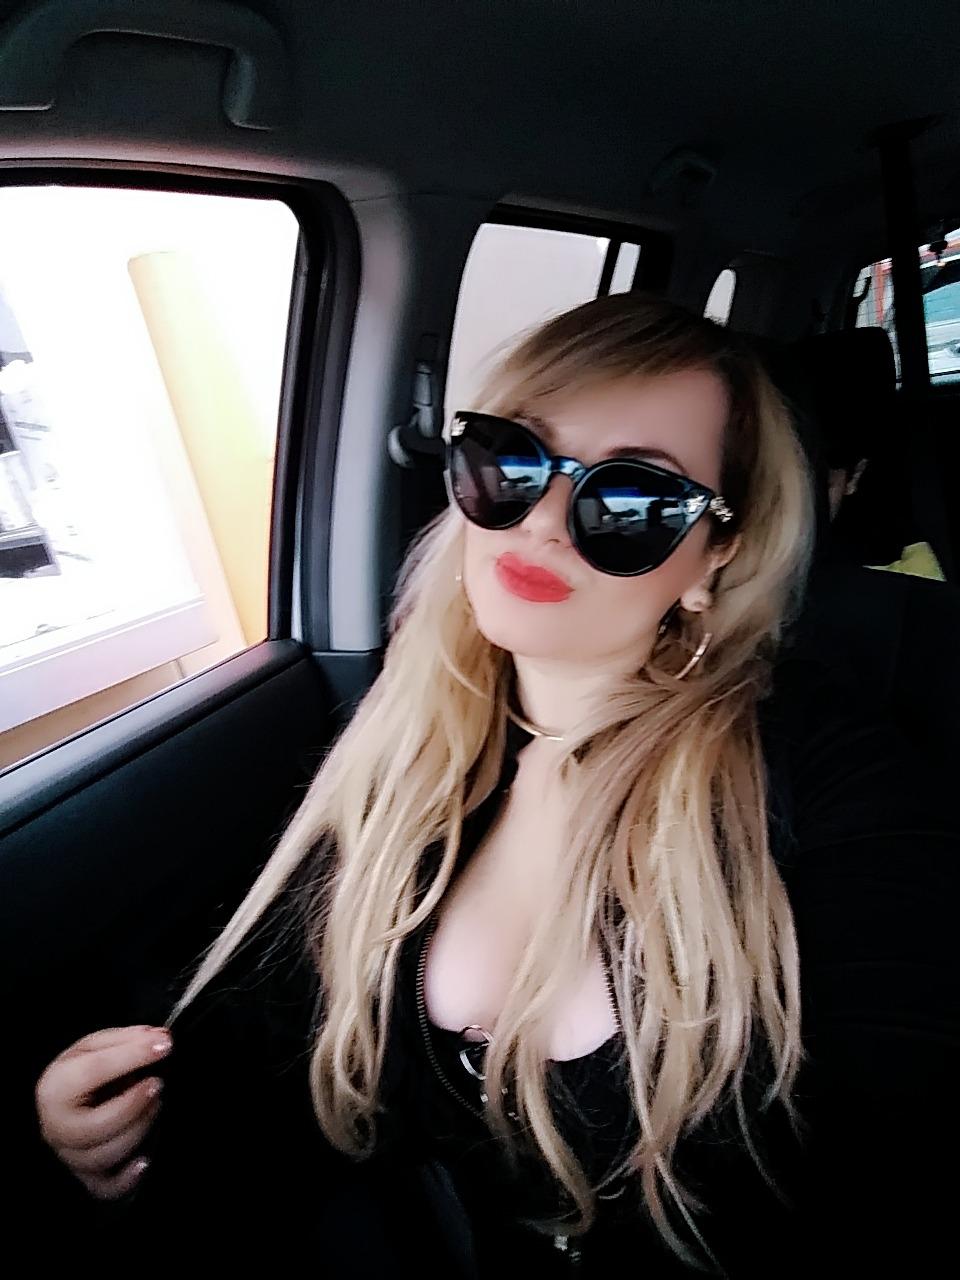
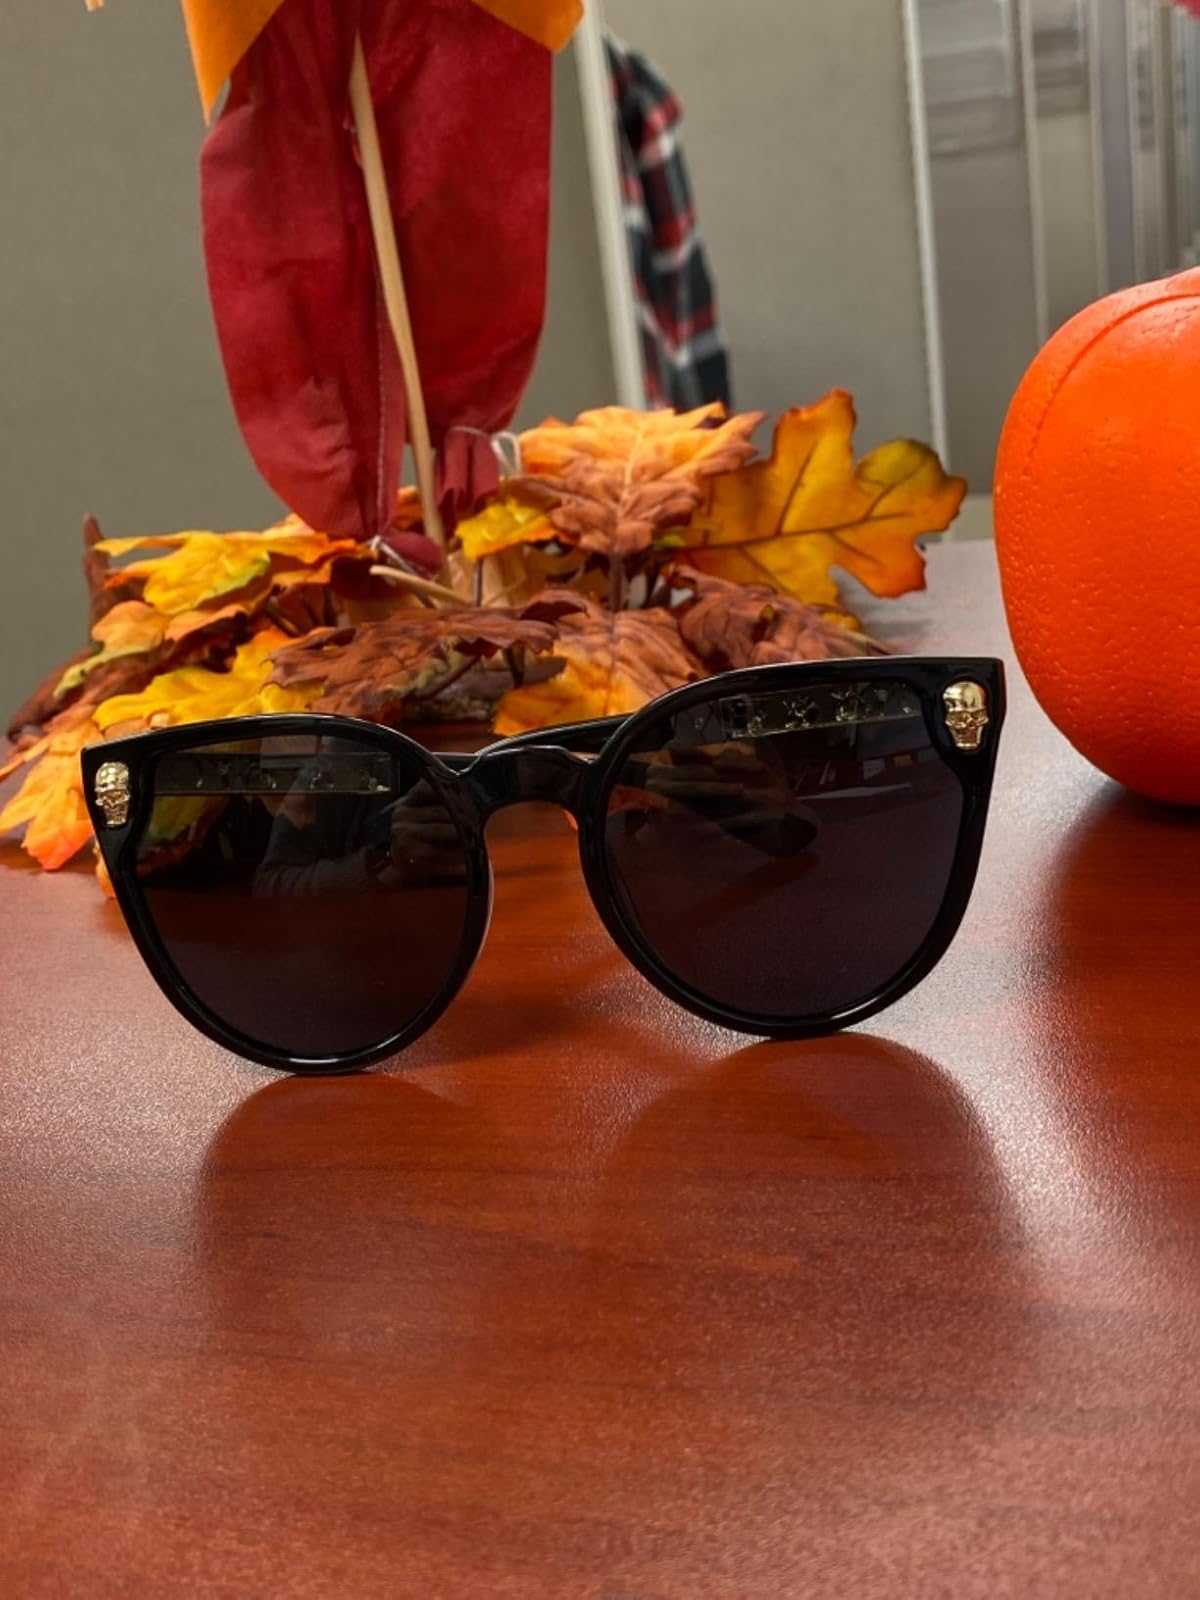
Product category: accessories_sunglasses
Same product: yes